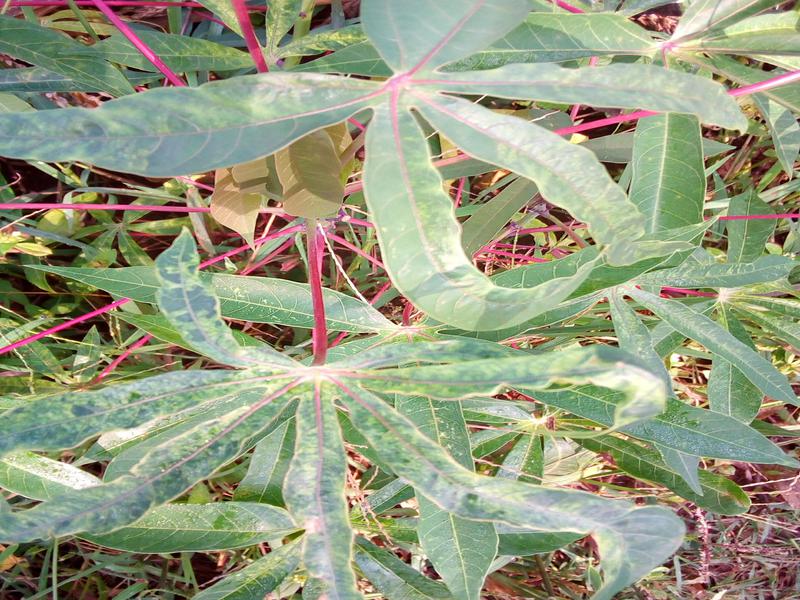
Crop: cassava
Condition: mosaic_disease